Hard Candy (Madonna album)

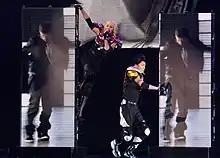
Madonna singing lead single "4 Minutes" on the Sticky & Sweet Tour. The song peaked at number three on the "Billboard" Hot 100, and reached number one in the United Kingdom.

On April 30, 2008, Madonna performed songs from "Hard Candy" at an exclusive concert held at New York's Roseland Ballroom, attended by approximately 2,200 people. Hundreds of fans reportedly camped overnight to obtain one of the 750 wristbands that granted free admission. The remaining tickets were distributed to radio and internet contest winners (about 1,000), as well as 200 members of Madonna's official fan club. The event was streamed live via MSN Music and broadcast globally to mobile devices through Verizon and Vodafone. During the show, Madonna was joined onstage by Timberlake for the performance of "4 Minutes". Caryn Ganz of "Rolling Stone" described the concert as an "impressive taste" of what the singer's upcoming concert tour might entail. The promotional performances continued with another intimate concert at Paris' Olympia hall on May 6, followed by a headlining set at BBC Radio 1's Big Weekend four days later.